Glendale Water and Power Department

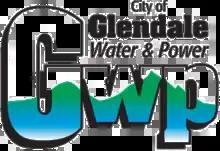

Glendale Water & Power (GWP) is a municipal utility that serves about 33,744 water and 85,358 electric customers of Glendale, California. It is owned by the City of Glendale, administered by the GWP Commission, and governed by the Glendale City Council.